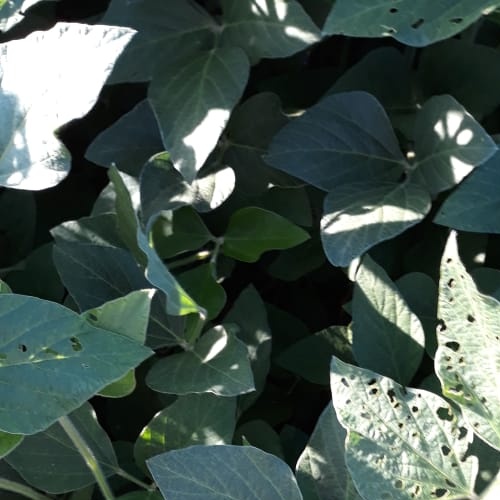
Label: Caterpillar